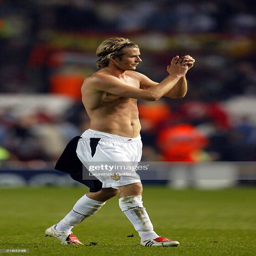
celebrity salutes the crowd after the quarter final , second leg match .